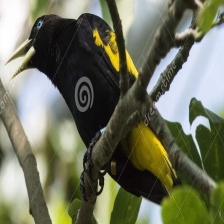
Species: YELLOW CACIQUE
Scientific name: CACICUS CELA